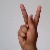
The image shows a hand gesture representing the letter 'K' in Indian Sign Language.